Describe the emotion expressed in this image:  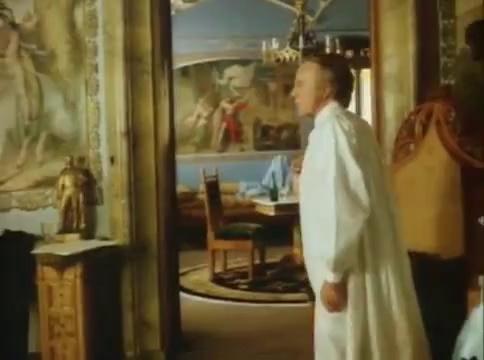
This person displays Suffering, valence and arousal with high intensity.